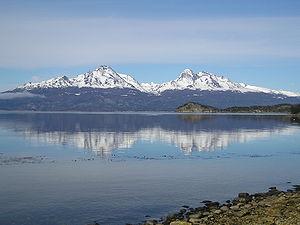
L'île Hoste est une île située au sud de la grande île de la Terre de Feu dont elle est séparée par le canal Beagle et à l'ouest de l'île Navarino dont elle est séparée par le chenal Murray. L'île entière fait partie de la commune de Cabo de Hornos, laquelle appartient à la province de l'Antarctique chilien et à la région de Magallanes et de l'Antarctique chilien.